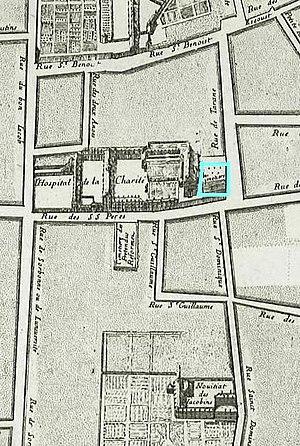
Emplacement du cimetière Saint-Germain
Le cimetière Saint-Germain également appelé cimetière Saint-Pierre, est un ancien cimetière parisien attesté dès le milieu du XIIIᵉ siècle. Il est utilisé par les protestants au XVIᵉ siècle.